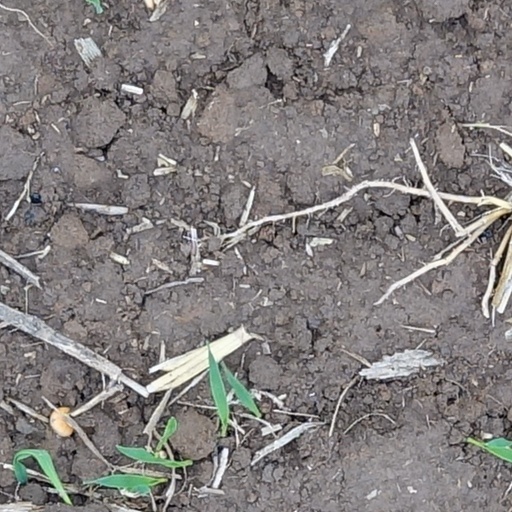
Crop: wheat